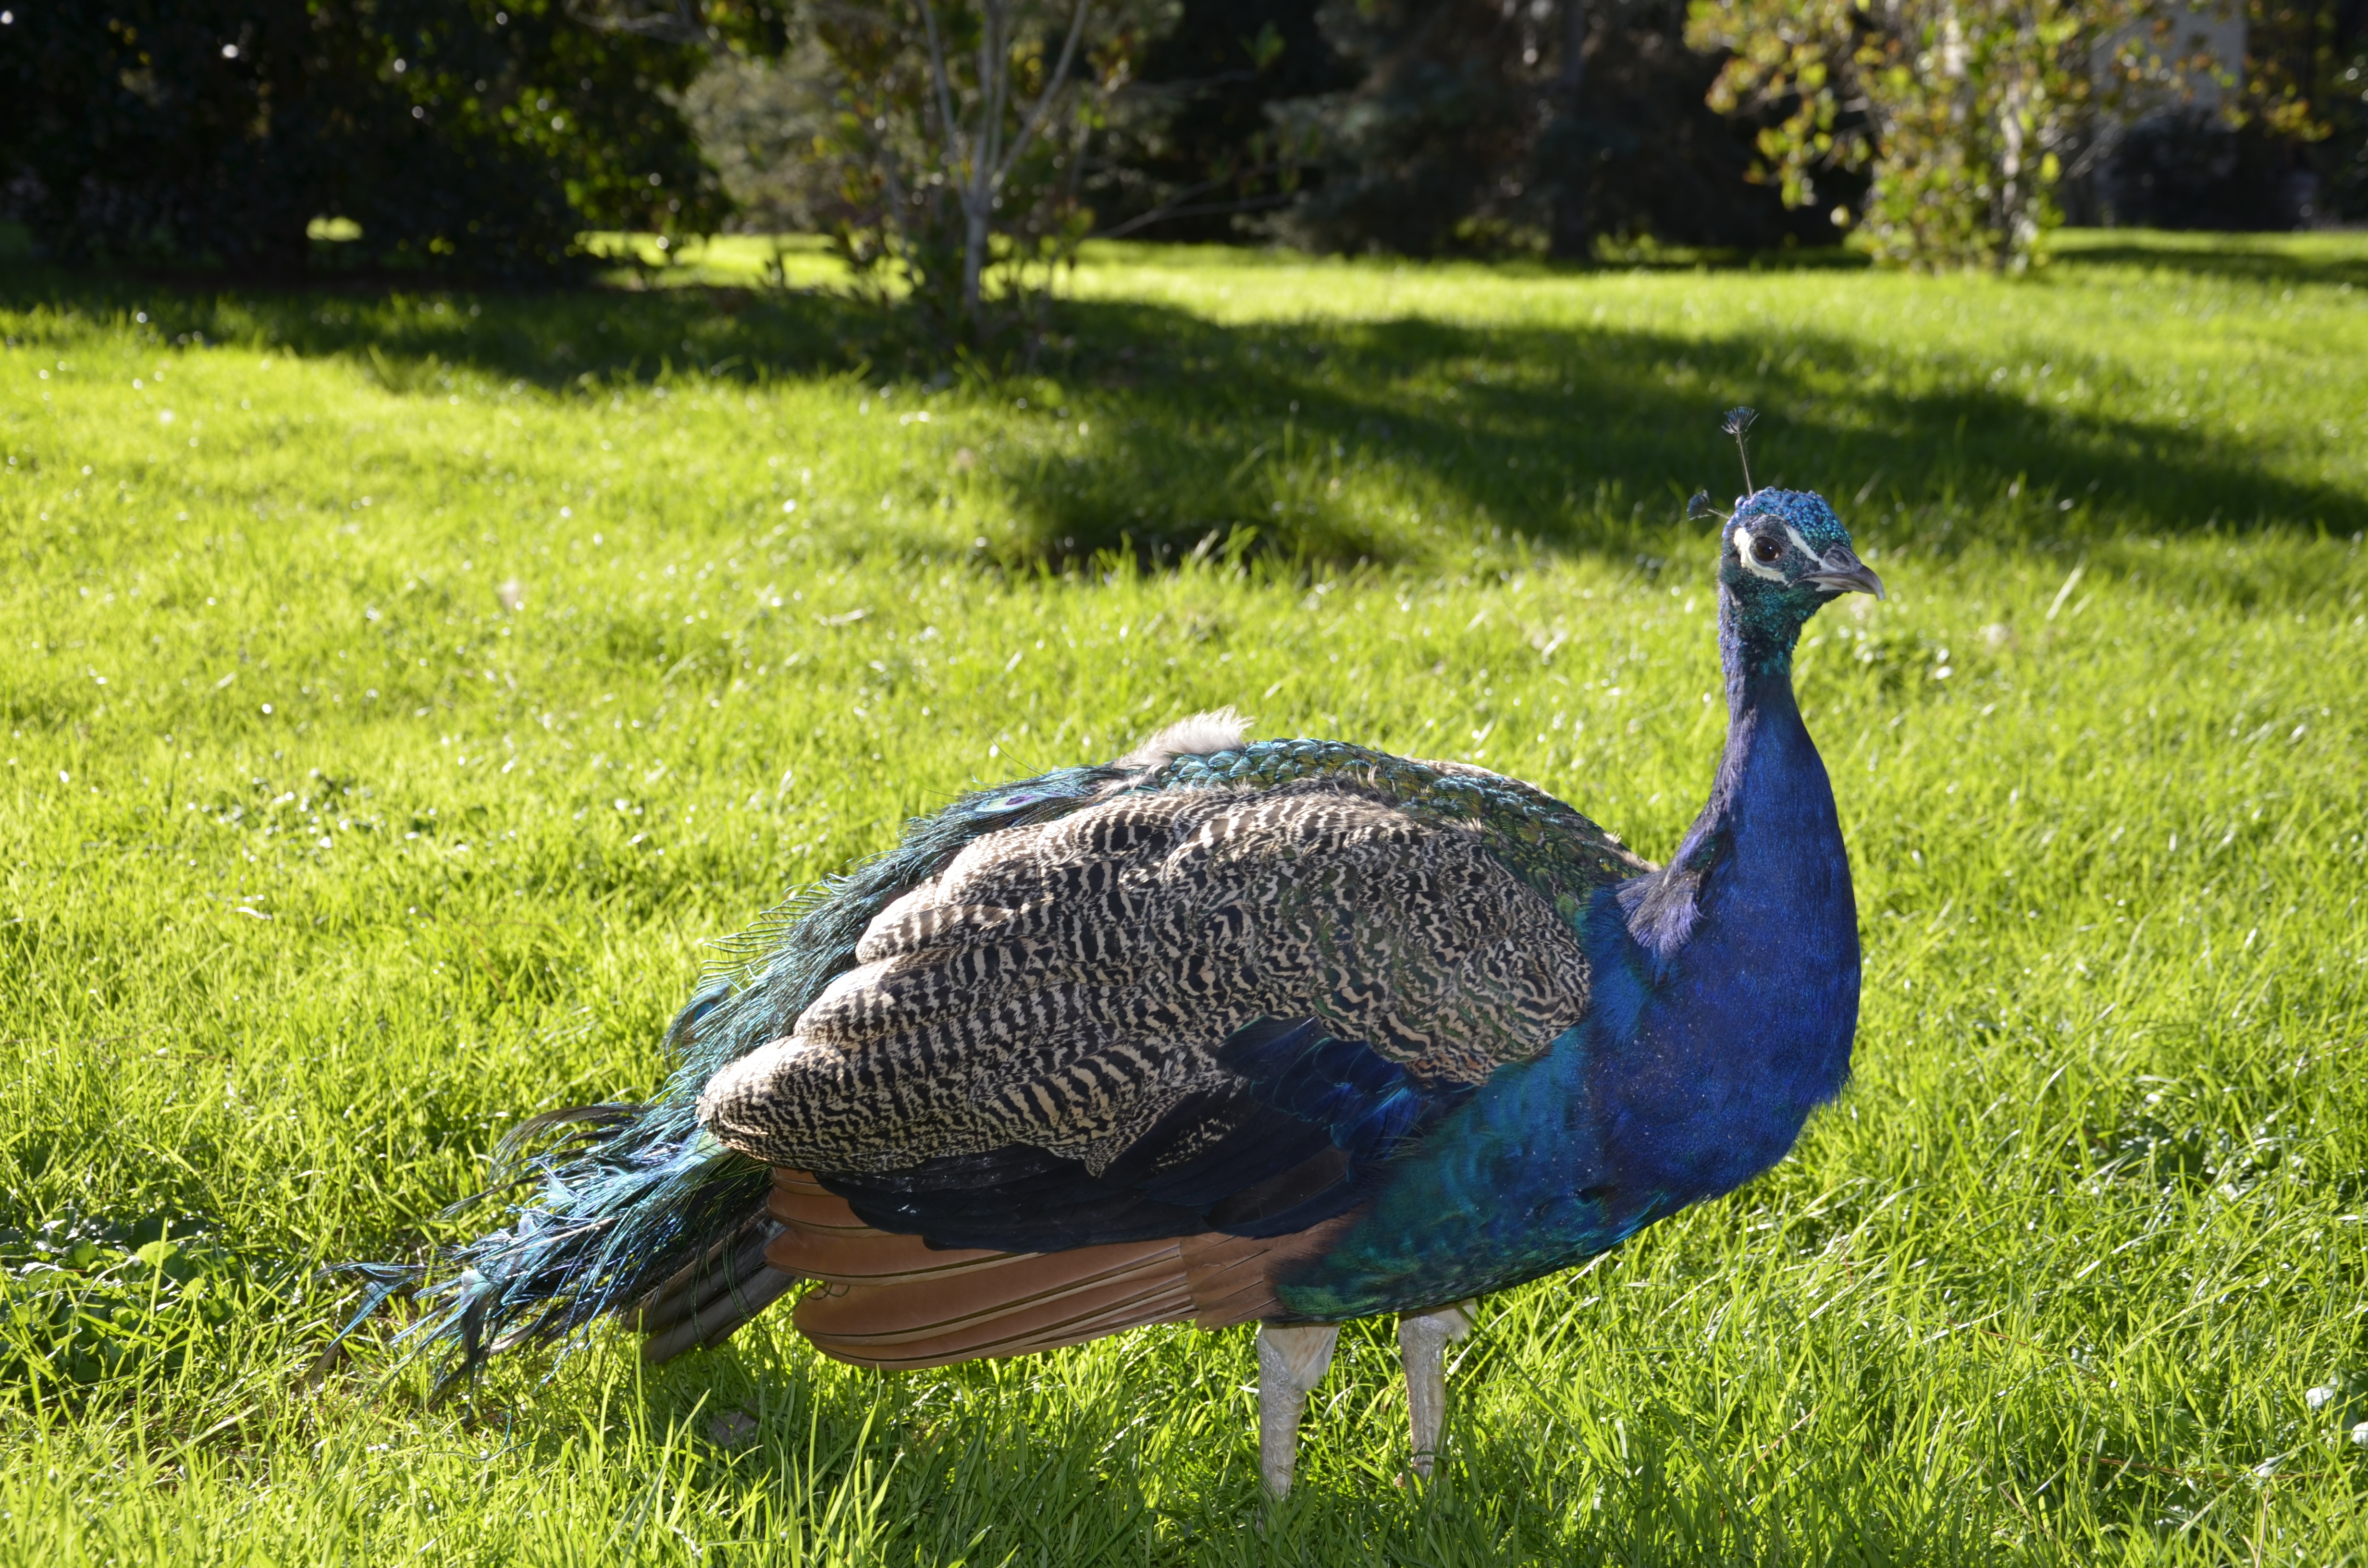
grass, bird, prairie, animal, wildlife, blue, colorful, fowl, fauna, peacock, turkey, vertebrate, beautiful, peafowl, ave, wild turkey